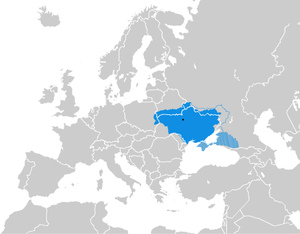
L’État ukrainien ou l'Hetmanat est un bref gouvernement d'Ukraine, installé avec le soutien de l'Allemagne et de certains cosaques ukrainiens et d'organisations militaires après la débandade de la Rada centrale de la République populaire ukrainienne le 29 avril 1918.